Lü Yanzhi

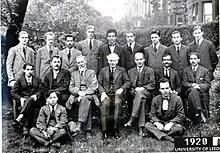
Graduated from the University of Leeds (Huang, the first line left)

Huang Tanpu (also known as T. P. Wong, 27 March 1898 – 20 January 1969) followed his uncle to England by the age of 13.